1901 Kesteven County Council election

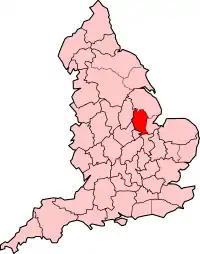
The administrative county of Kesteven (1889–1974), shown within England.

The fifth set of elections to Kesteven County Council were held on Thursday, 7 March 1901. Kesteven was one of three divisions of the historic county of Lincolnshire in England; it consisted of the ancient wapentakes (or hundreds) of Aswardhurn, Aveland, Beltisloe, Boothby Graffoe, Flaxwell, Langoe, Loveden, Ness, and Winnibriggs and Threo. The Local Government Act 1888 established Kesteven as an administrative county, governed by a Council; elections were held every three years from 1889, until it was abolished by the Local Government Act 1972, which established Lincolnshire County Council in its place.